Artificial plants

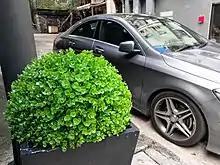
A plastic bush

Artificial plants are imitations of natural plants used for commercial or residential decoration. They are sometimes made for scientific purposes (the collection of glass flowers at Harvard University, for example, illustrates the flora of the United States). Artificial plants vary widely from mass-produced varieties that are distinguishable from real plants by casual observation to highly detailed botanical or artistic specimens.